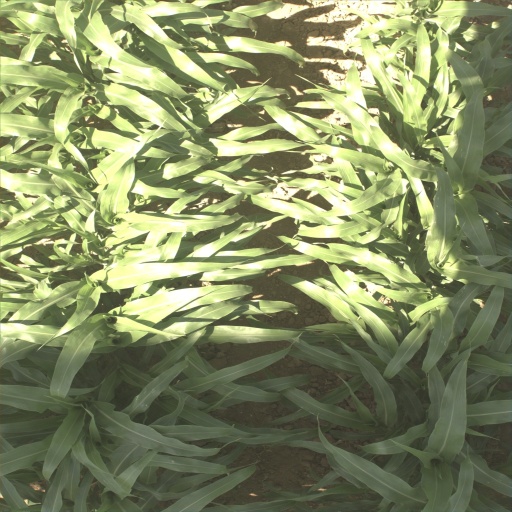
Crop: sorghum